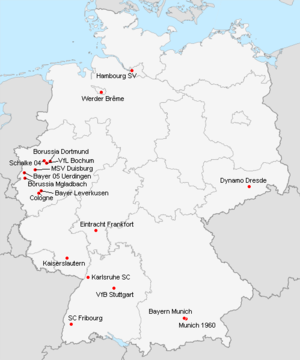
Répartition des clubs en 1.Bundesliga 1994-1995.
La saison 1994-1995 de 1. Bundesliga était la trente-deuxième édition de la première division allemande.